Cinder Ellen up too Late

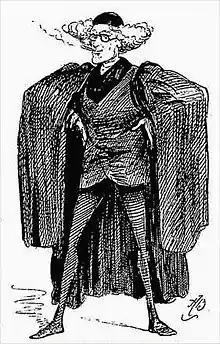
Fred Leslie as the servant in "Cinder Ellen up too Late"

Cinder Ellen up too Late is a musical burlesque written by Frederick Hobson Leslie (writing under the pseudonym A. C. Torr) and W. T. Vincent, with music arranged by Meyer Lutz from compositions by Lionel Monckton, Sidney Jones, Walter Slaughter, Osmond Carr, Scott Gatti, Jacobi, Robertson, and Leopold Wenzel. Additional lyrics were written by Basil Hood. The show was a burlesque of the well-known pantomime and fairy tale, "Cinderella".